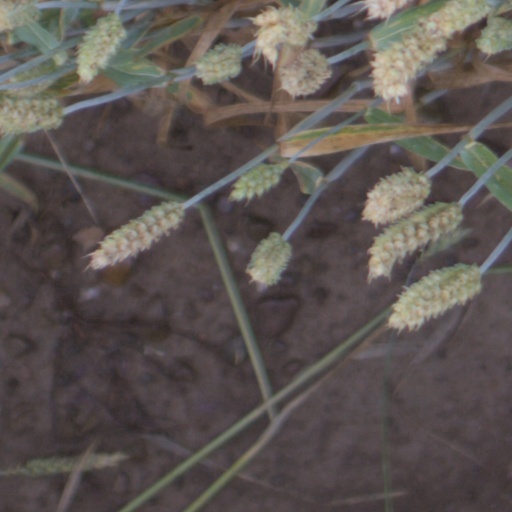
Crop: wheat